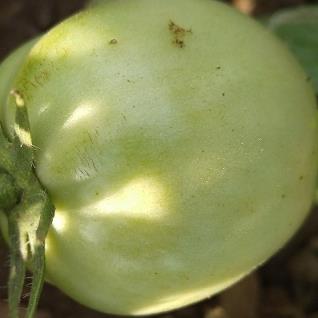
Crop: Tomato
Condition: healthy-fruit